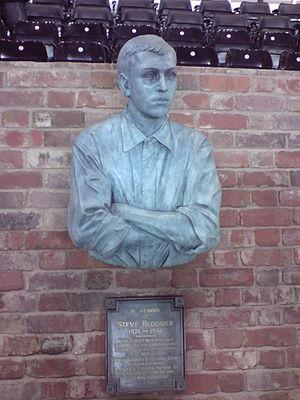
"Stephen ""Steve"" Bloomer, né le 20 janvier 1874 à Cradley dans le Worcestershire et mort le 16 avril 1938 à Derby, est un footballeur international anglais. Il joue dans les clubs de Derby County, dont il est le meilleur buteur de l'histoire, et de Middlesbrough FC. L'hymne Steve Bloomer's Watchin' est joué début de chaque match à domicile de Derby. Une statue de lui trône devant le Pride Park Stadium. Bloomer fait partie des 100 légendes de la Football League et de l'English Football Hall of Fame.
L'équipe d'Angleterre de football est la sélection de joueurs anglais représentant leur nation lors des compétitions internationales de football masculin, sous l'égide de la Football Association. Alors que la plupart des équipes nationales à travers le monde représentent un État indépendant, les quatre « Nations constitutives » qui forment le Royaume-Uni sont chacune représentés par une équipe nationale distincte lors des tournois internationaux. Ses joueurs sont sélectionnés selon les conditions d'admissibilité en sélection d'un joueur britannique.